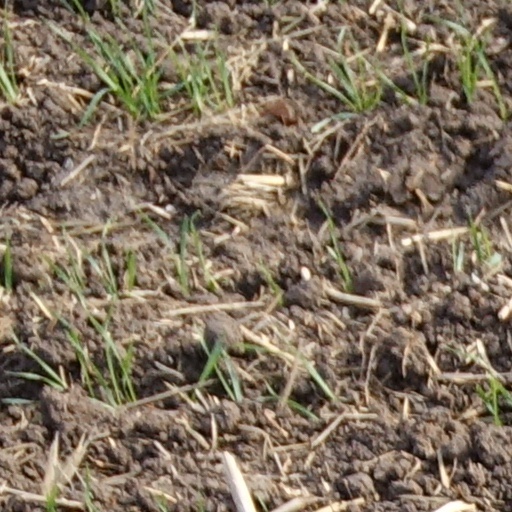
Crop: wheat